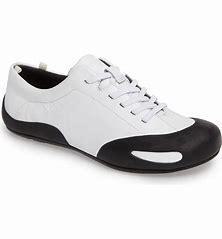
Brand: Camper
Model: PEU